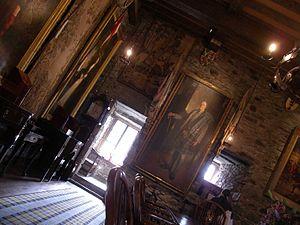
Eilean Donan est une petite île du Royaume-Uni située en Écosse, administrée par le Council Area de Highland. Elle est reliée à l'île de Grande-Bretagne par un pont en pierre qui conduit à un château fort occupant une bonne partie de l'île. Cet édifice, construit et remanié à de nombreuses reprises à partir du début du XIIIᵉ siècle, est abandonné à l'état de ruine en 1719 à la suite d'une bataille qui l'endommage fortement. Racheté par le clan MacRae, il est reconstruit entre 1912 et 1932 en préservant le style architectural. Depuis, il accueille de nombreux visiteurs qui le considèrent comme le château le plus romantique d'Écosse. Il fait aussi partie des châteaux les plus photographiés d'Écosse et il a également servi de décor pour de nombreux films.